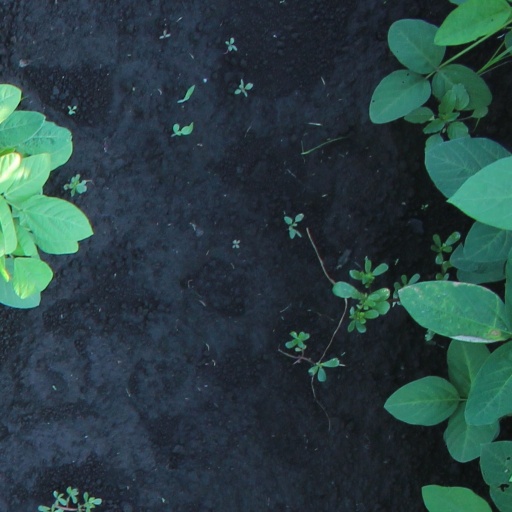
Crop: soybean